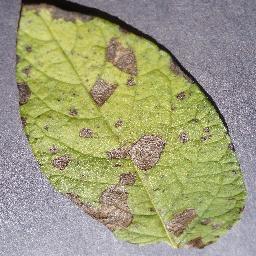
Etiqueta: Tizon_Temprano